Shammas Malik

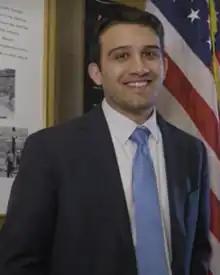
Malik in 2021

In the 2019 Akron City Council Ward 8 Democratic primary on May 7, 2019, Malik won the nomination, prevailing over Curtis T. Walker, Sr. On November 5, 2019, Malik was elected, defeating Republican Brian N. Fortney. He started his term on January 1, 2020, succeeding Marilyn Keith. In the role, he advocated for a civilian oversight board for the Akron Police Department. He served on four council committees, Public Safety, Budget and Finance, Parks and Recreation, and Rules.